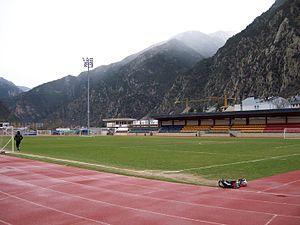
L'Estadi Comuna d'Aixovall est un stade à multi-usages basé dans le village d'Aixovall, à Sant Julià de Lòria, près d'Andorre-la-Vieille en Andorre. Il est principalement utilisé pour les rencontres de football. Le stade possède également une piste d'athlétisme.
La pratique du sport en Andorre est fortement influencée par le milieu naturel. Le pays a ainsi su tirer parti de son relief montagneux pour devenir un lieu incontournable de la pratique des sports d'hiver dans les Pyrénées. Les montagnes andorranes constituent un terrain de choix pour l'exercice de la randonnée, de l'escalade, du VTT ou encore du cyclisme sur route.
Aixovall est un village d'Andorre situé dans la paroisse de Sant Julià de Lòria qui comptait 94 habitants en 2017.